Vanessa Angélica Villarreal

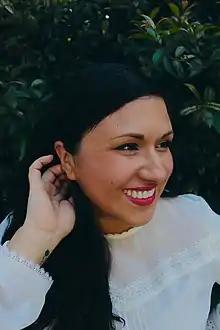
Vanessa Angelica Villarreal from the National Endowment for the Arts Creative Writing Fellows 2021 Announcement

Vanessa Angélica Villarreal (born in Rio Grande Valley) is a bilingual American poet, essayist, and cultural critic of Mexican descent, whose work focuses on first-generation immigrant experience, pop culture, hybrid experimental and visual poetry, and transnational feminist documentary poetics.